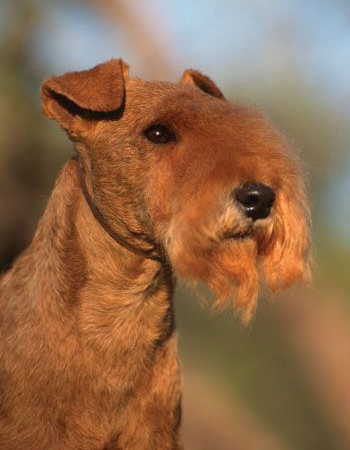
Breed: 216-n000017-Lakeland_terrier